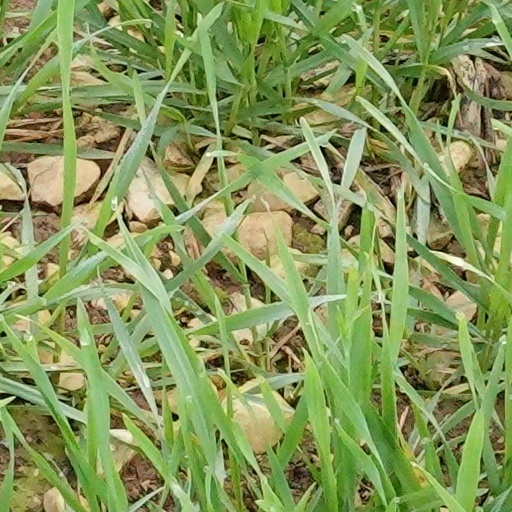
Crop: wheat